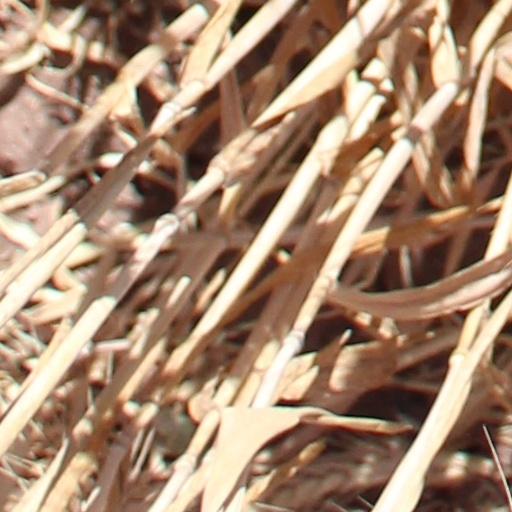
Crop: wheat